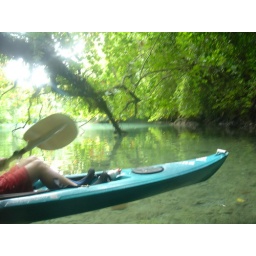
he's floating on water of course, but looks like air in this crystal clear lagoon.